Brother

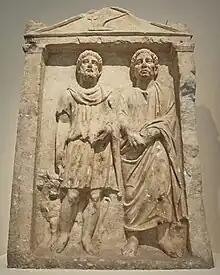
Grave stele of brothers Eukarpos and Philoxenos of Miletus 2nd c. A.D.

The term "brother" comes from the Proto-Indo-European *bʰréh₂tēr, which becomes Latin "frater", of the same meaning. Sibling warmth or affection between male siblings has been correlated to some more negative effects. In pairs of brothers, higher sibling warmth is related to more risk taking behaviour, although risk taking behaviour is not related to sibling warmth in any other type of sibling pair. The cause of this phenomenon in which sibling warmth is only correlated with risk taking behaviours in brother pairs still is unclear. This finding does, however, suggest that although sibling conflict is a risk factor for risk taking behaviour, sibling warmth does not serve as a protective factor. Some studies suggest that girls having an older brother delays the onset of menarche by roughly one year. Research also suggests that the likelihood of being gay increases with the more older brothers a man has. Some analyzers have suggested that a man's attractiveness to a heterosexual woman may increase with the more he resembles her brother, while his unattractiveness may increase the more his likeness diverges from her brother. Females with a twin or very close-in-age brother, sometimes view him as their male alter ego, or what they would have been like, if they had a Y chromosomes.